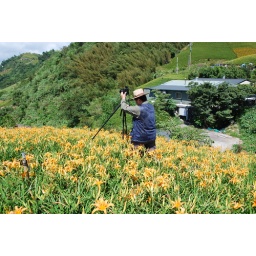
I was taking another photographer!Day Lily field over a hill (Liushidansha), Hualian County, Taiwan